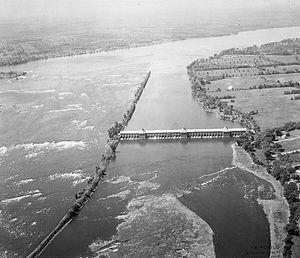
La centrale de Lachine. Inaugurée le 25 septembre 1897, elle est la première centrale hydroélectrique à desservir Montréal. Source
La Montreal Light, Heat and Power Company est une entreprise énergétique québécoise qui fut active dans le Grand Montréal de 1901 à 1944. La compagnie passe sous le joug de l'État lors de la nationalisation de l'électricité par le gouvernement du Québec en vertu de la loi créant la Commission hydroélectrique de Québec.
La Centrale de Lachine était une centrale hydroélectrique érigée sur le fleuve Saint-Laurent, à LaSalle sur l’île de Montréal, au Québec, par Lachine Rapids Hydraulic and Land Company. Mise en service en 1897, elle est alors la plus puissante des installations hydroélectriques au Québec.
L'histoire de l'électricité au Québec a été marquée par trois grandes phases qui s'étendent des années 1880 à nos jours.
Le projet Archipel était un projet d'aménagement du territoire visant d'une part l'aménagement hydraulique dans un dessein de protection contre les inondations et de production énergétique, et d'autre part la mise en valeur récréotouristique et faunique de l'archipel d'Hochelaga autour de Montréal au Québec. Le projet, lancé sous l'impulsion du premier gouvernement de René Lévesque, était coordonné par un secrétariat relevant du gouvernement du Québec, chargé de porter le projet et lier les multiples intervenants impliqués.